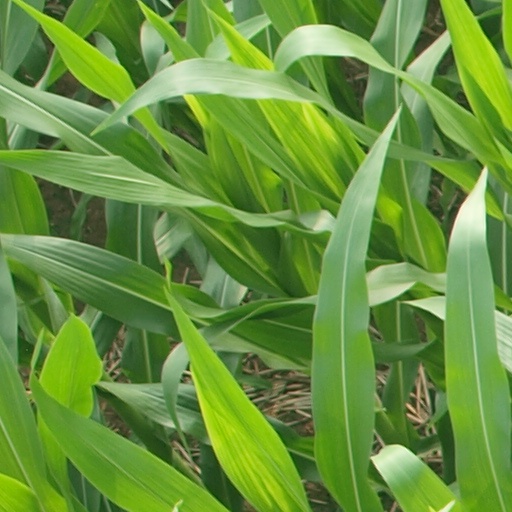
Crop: maize; corn